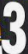
Number: 3